Warren Point, Wembury

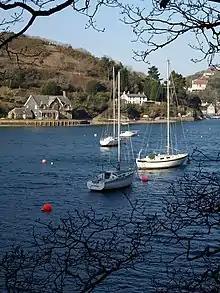
Warren cottages on Warren Point, from across the River Yealm

"Warren Point" is a promontory in South Devon, located southeast of Plymouth. The "Warren Point" foot ferry links Wembury, on the western side of the River Yealm, to both Newton Ferrers and Noss Mayo on the eastern side of the river. This crossing is popular with hikers walking along the South West Coast Path.